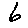
Label: 6